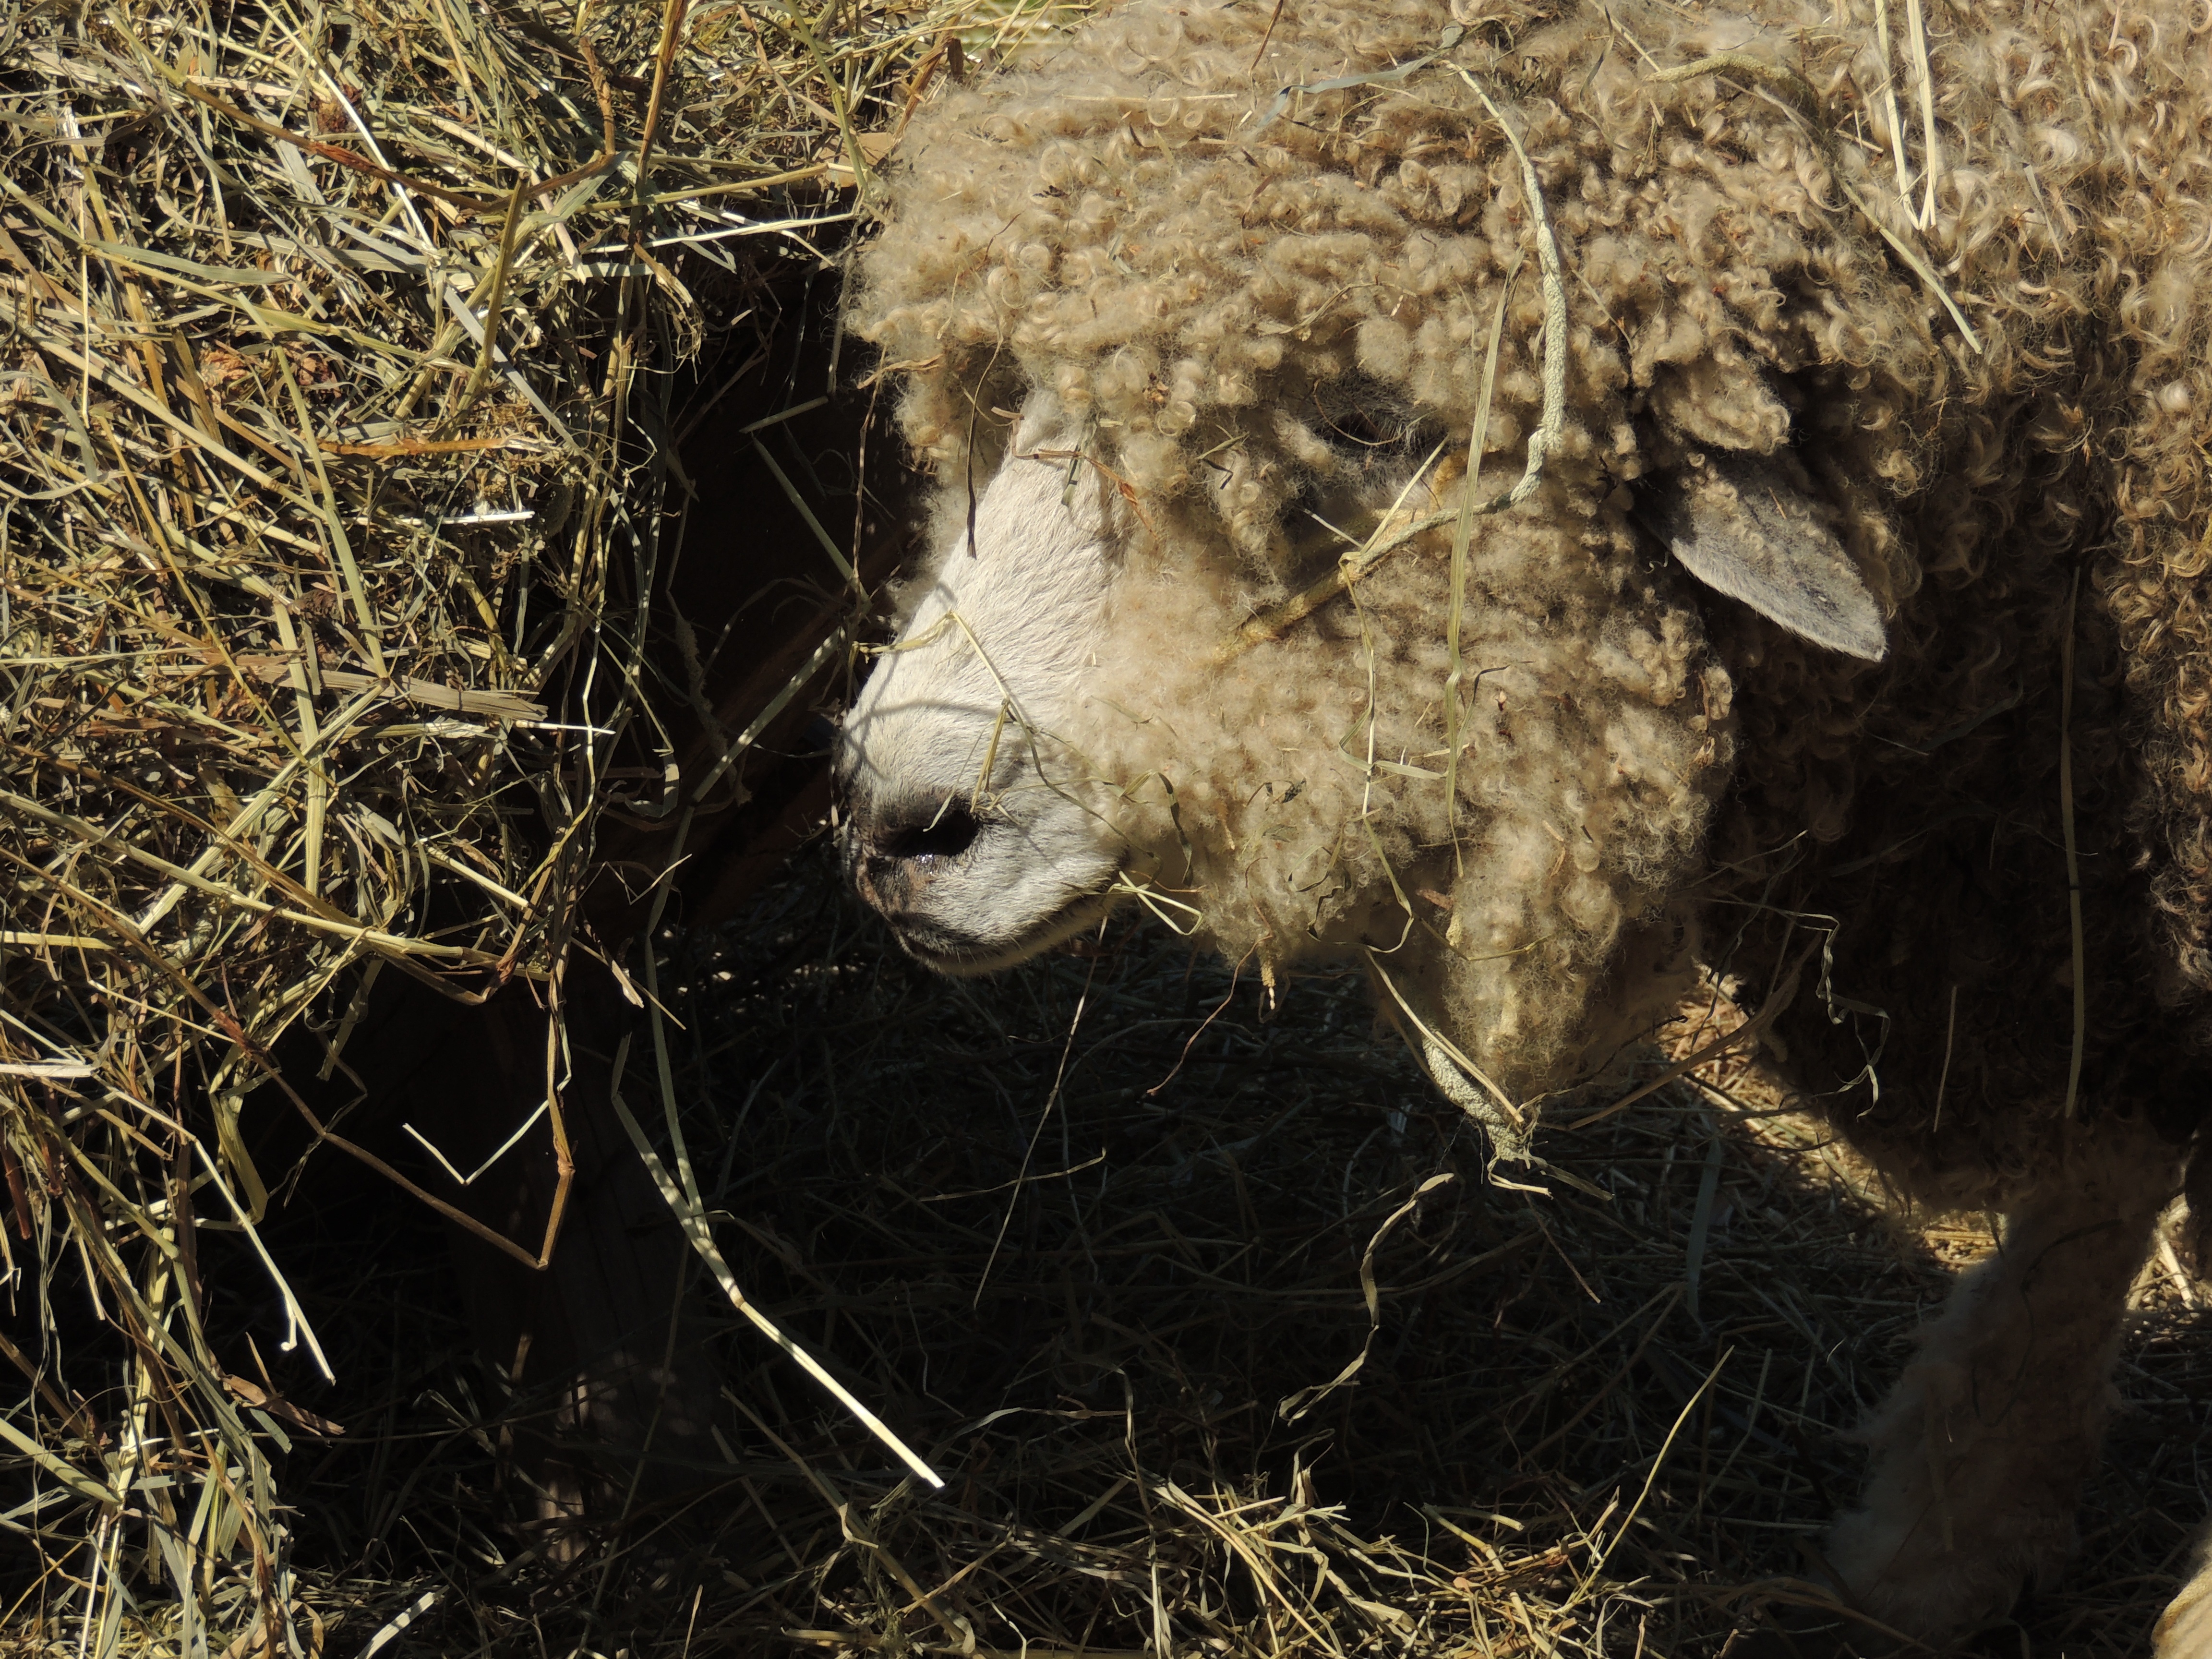
white, farm, wildlife, livestock, sheep, mammal, wool, sheeps, cattle like mammal